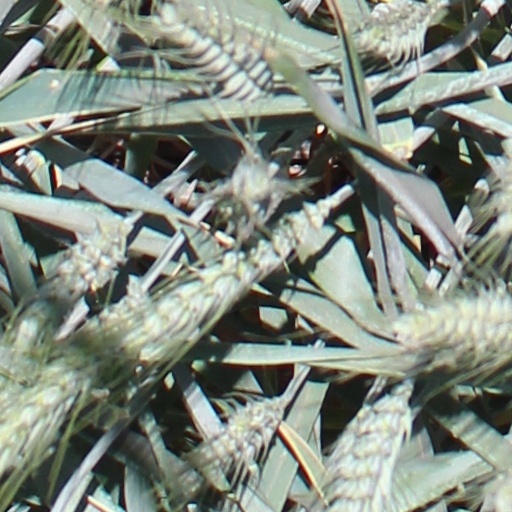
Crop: wheat